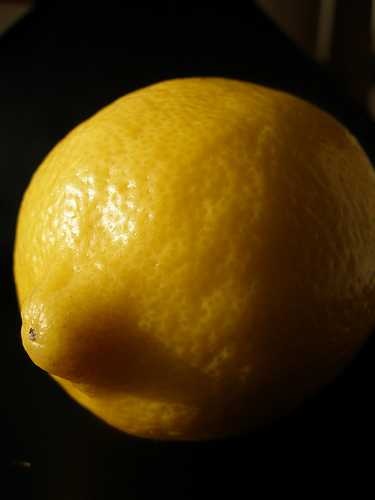
Label: Lemon